Coffee service

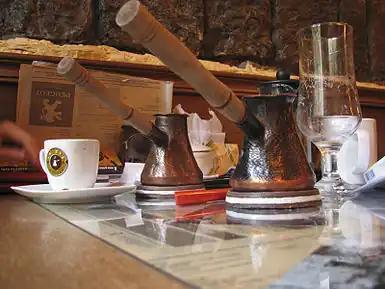
A coffee service in Yerevan, Armenia

Coffee service refers to the many and various styles in which coffee is made available to people, such as in restaurants and hotels. In particular, it sometimes refers to the set of dishes and vessels utilized to serve and consume coffee, akin to the notion of a tea service.